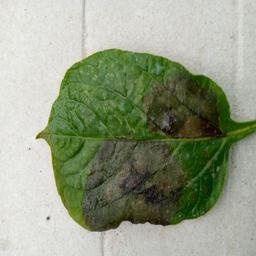
Etiqueta: Late Blight